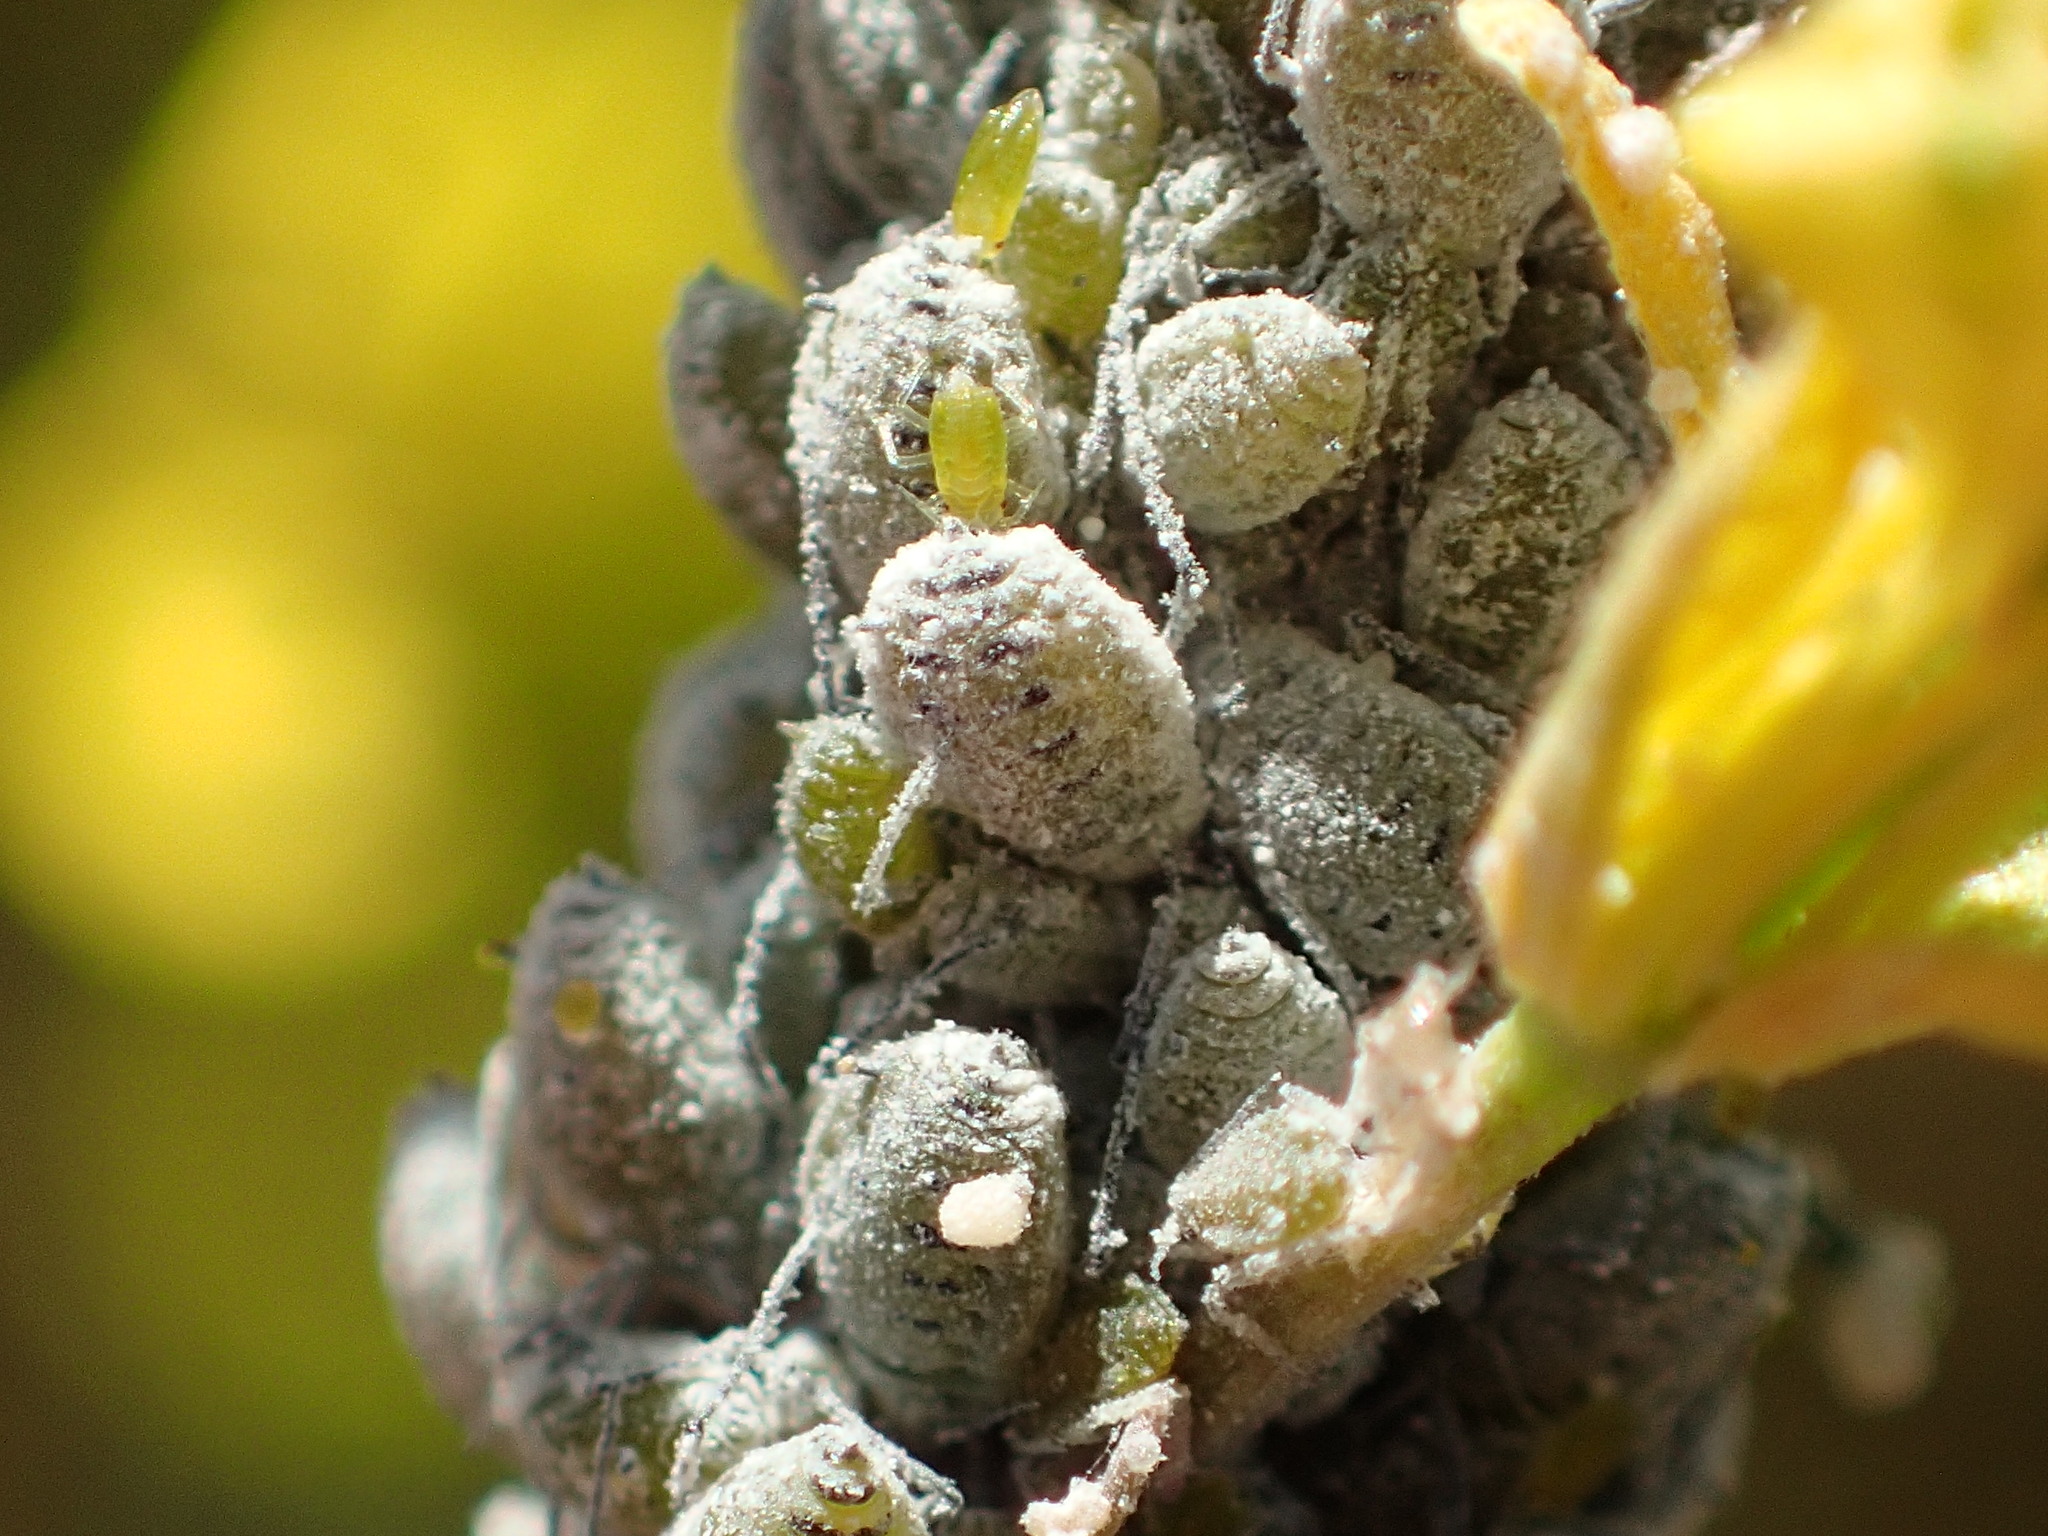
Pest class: cabbage_aphid